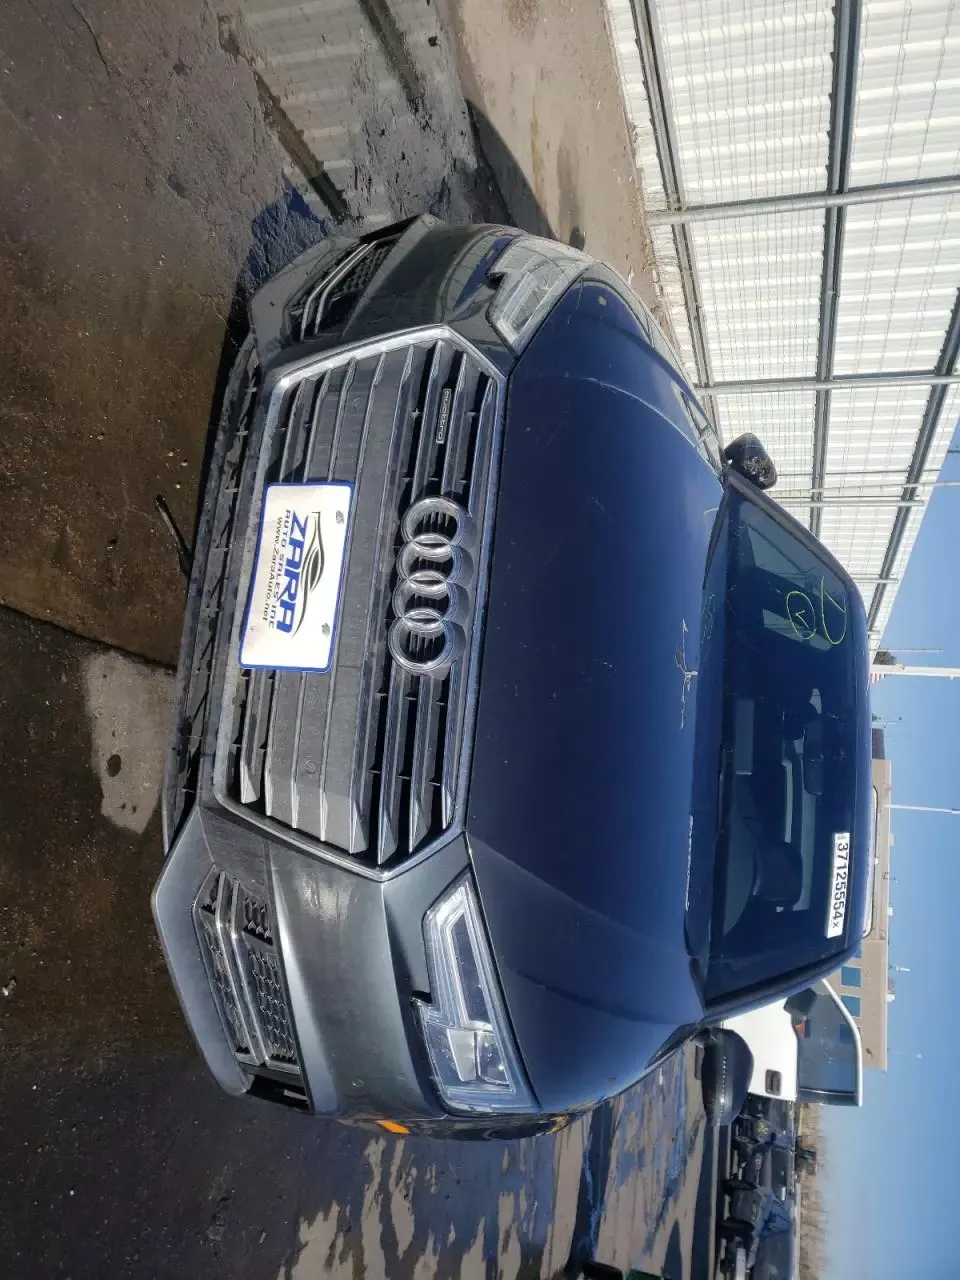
Aucun dommage détecté.
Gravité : aucun